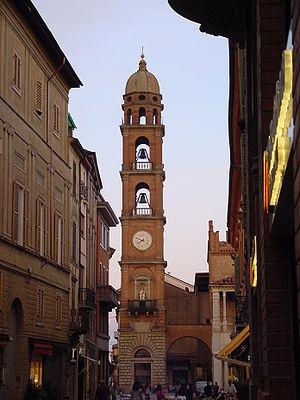
Faenza est une ville d'environ 58 000 habitants, située dans la province de Ravenne en Émilie-Romagne, dans le nord-est de l'Italie.